Architectural Design

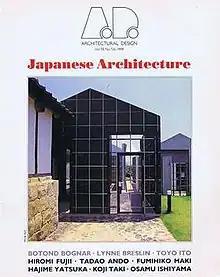
Cover of "Architectural Design" Vol 58 No. 5/6 1988

Architectural Design, also known as AD, is a UK-based architectural journal first launched in 1930 as "Architectural Design and Construction". The journal is currently published by Axiomatic Editions, and has been edited by Neil Spiller since 2018.